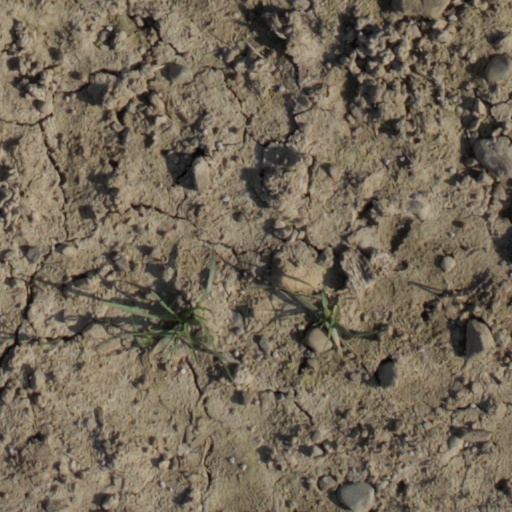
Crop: wheat